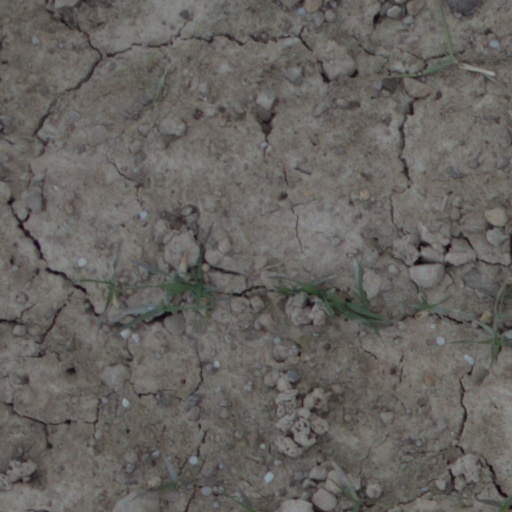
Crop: wheat